First water-to-water flight

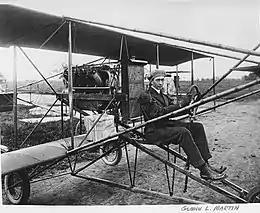
Glenn L. Martin in a pusher-biplane 1912

The place of First water-to-water flight was designated a California Historic Landmark (No.775) on September 25, 1962. On May 10, 1912, 26 year old Glenn L. Martin (January 17, 1886 – December 5, 1955) flew a self-built seaplane from Balboa Bay at Newport Bay, California to Avalon Harbor on Catalina Island, then back across the channel. His amphibian biplane, the "Avalon Zipper", broke the earlier English Channel record for over-water flight. Martin's total distance was , with the Newport-Avalon leg taking 37 minutes. "Avalon Zipper" had a 15-horsepower Model V Ford gasoline engine donated by Henry Ford. He picked up a bag of mail on the island on the way, and was presented with $100 ($ in 2011) prize for his achievement. The trip made headline news around the world. Soon regular seaplane passenger and freight services started between Catalina and the ports of Balboa, Long Beach, Wilmington and San Diego, like: Catalina Air Lines. Jim Watson, an aviation historian made a television documentary "Wings Across the Channel, the Golden Age of Seaplanes on Catalina.", starting with Glenn L. Martin trip.